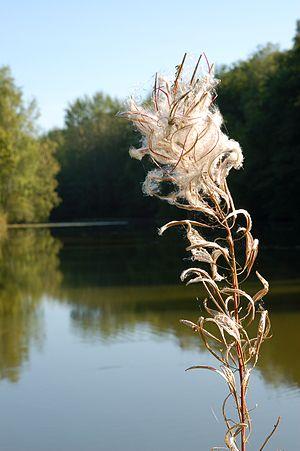
Epilobium en Belgique à Chapois.
Les épilobes sont des plantes herbacées de la famille des onagracées.